The 1900 Island

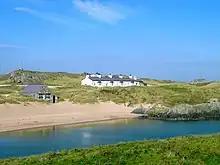
The Pilots Cottages, Llanddwyn, the families' homes for the series

The 1900 Island is a Welsh television series produced by Wildflame Productions, made for BBC Wales and first broadcast on BBC One Wales, with a subsequent UK wide broadcast on BBC Two from 10 June 2019. The series was filmed on the island of Llanddwyn, Anglesey, Wales, recreating the life of a fishing village at the turn of the 20th century.